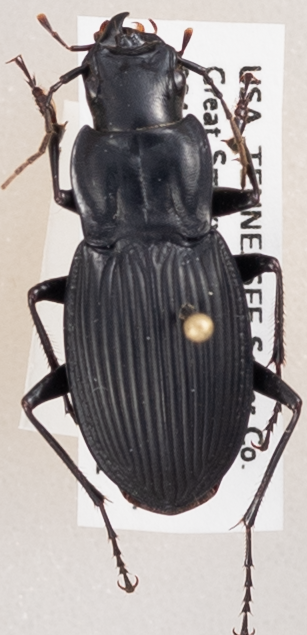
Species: Dicaelus teter
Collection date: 2017-07-11
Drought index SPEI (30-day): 0.552
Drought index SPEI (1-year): -0.71
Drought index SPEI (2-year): -0.572